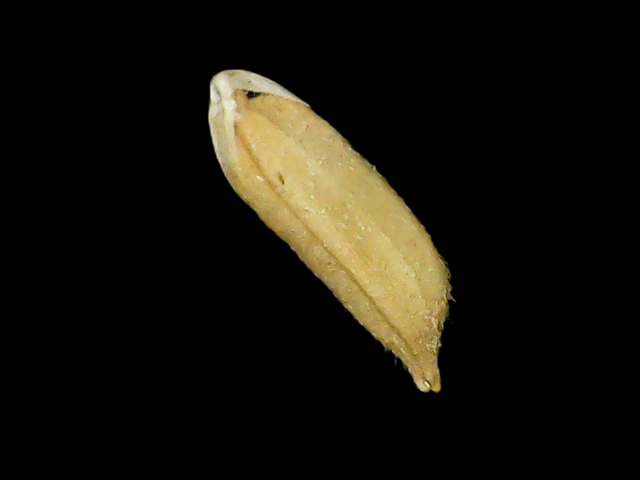
Rice variety: Binadhan12